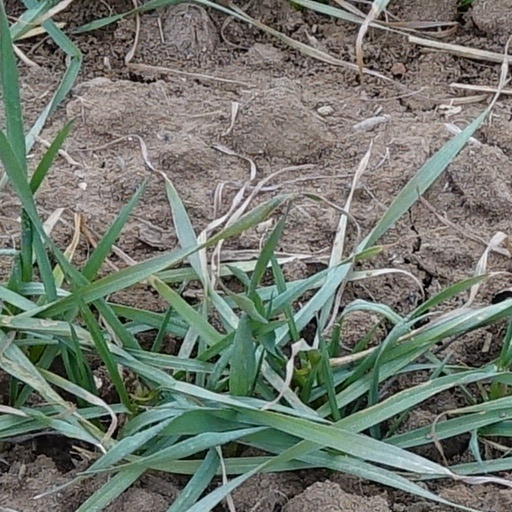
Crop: wheat